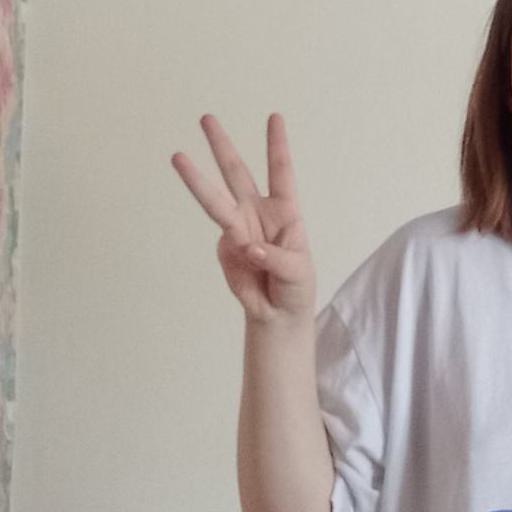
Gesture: three